Selangor

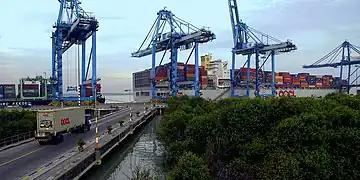
Northport Malaysia Wharf in Port Klang.

The Sultan of Selangor is the constitutional Ruler of Selangor. The role, powers, and duties of the Sultan are set forth in the 1959 constitution, which proclaims that the office of Sultan is vested with the executive power of the state, are the head of the religion of Islam in the state and the "fountain of honours and dignities" in the state. This position is hereditary and can only be held by a member of Selangor's royal family. The current ruler is His Royal Highness Sultan Sharafuddin Idris Shah, who has held this position since 2001.